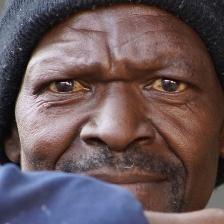
Label: faces